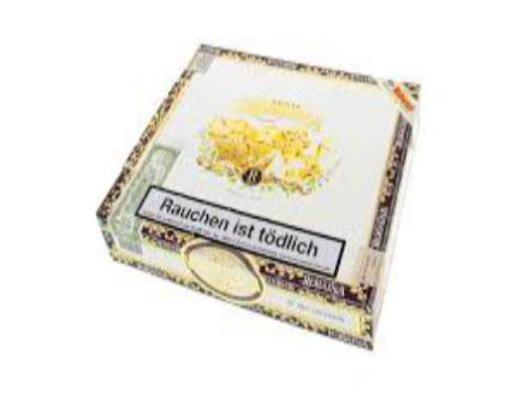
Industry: Necessities